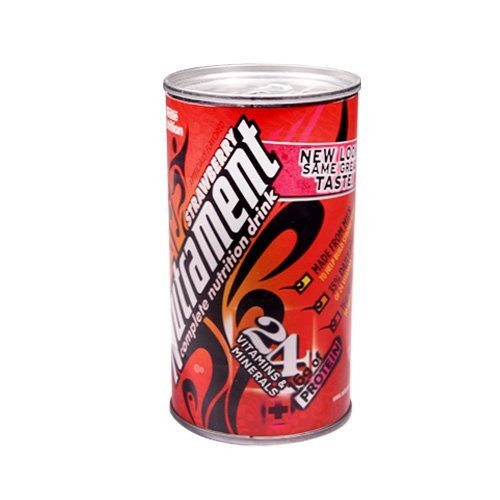
Item Name: Nutrament - Strawberry 12 OZ
Bullet Point 1: Full meal/energy source
Bullet Point 2: Contains 24 essential vitamins & minerals
Bullet Point 3: Energy & fitness drink
Product Description: Nutrament - Strawberry 12 oz. So tasty those are the first words that comes to the mind when one drinks this tasty chocolate shake. So nutritious and good for you at the same time. Couldn't ask for more in one drink.
Value: 12.0
Unit: Fl Oz

Price: 1.96